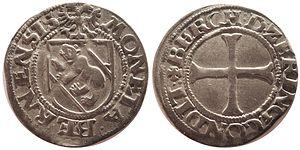
1 batz, Bern, 16e siècle. Italiano: 1 batz, XVI secolo.
La monnaie du canton de Vaud désigne l'ensemble des pièces de monnaies frappées par les autorités se trouvant sur l'actuel territoire du Pays de Vaud, des origines jusqu'à aujourd'hui.